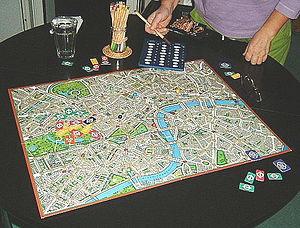
Scotland Yard est un jeu de société coopératif créé par Werner Schlegel, Dorothy Garrels, Fritz Ifland, Manfred Burggraf, Werner Scheerer et Wolf Hoerman en 1983 et édité par Ravensburger.